Ring 2 (Oslo)

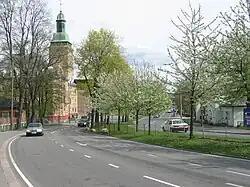
Portion of Norwegian National Road 161 (Kirkeveien) near Ullevål University Hospital.

Ring 2, sometimes called Kirkeveiringen and until 2010 officially known as National Road 161, and now also officially County road 161, is the oldest ring road and surface street through densely populated parts of Oslo, Norway.